Edessa, Greece

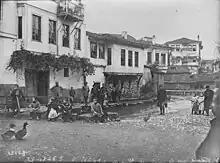
View of Vodena, nowadays Edessa, in 1916.

According to some ancient writers, Caranus, the legendary founder of the Argead Dynasty (whose most famous member was Alexander the Great), established the city of Edessa and made it the first capital of ancient Macedon, and later Argead rulers moved Macedon's capital to Aegae and eventually Pella. Archaeological remains have been discovered on the site of ancient Edessa, just below the modern city (40°47'48.48"N 22° 3'26.24"E). The walls and many buildings have been unearthed so far. A colonnade with inscription in Greek dates from Roman times. The city achieved certain prominence in the first centuries AD, being located on the Via Egnatia. From 27 BC to 268 AD it had its own mint. The Orthodox Christian Saint Vassa and her three children were put to death here in the 3rd century AD.